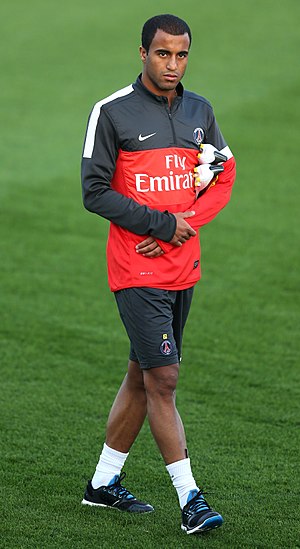
Lucas Moura
Lucas til træning med Paris Saint-Germain
Lucas Rodrigues Moura da Silva eller bare Lucas Moura er en brasiliansk fodboldspiller. Han spiller i den engelske Premier League for Tottenham